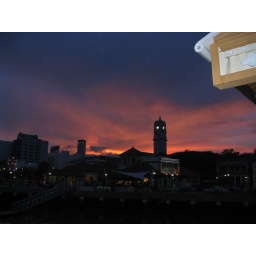
Penang, Malaysia - the clock tower in Penang at sunset